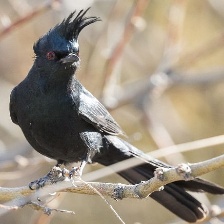
Species: PHAINOPEPLA
Scientific name: PHAINOPEPLA NITENS